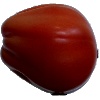
Label: tomato_heart